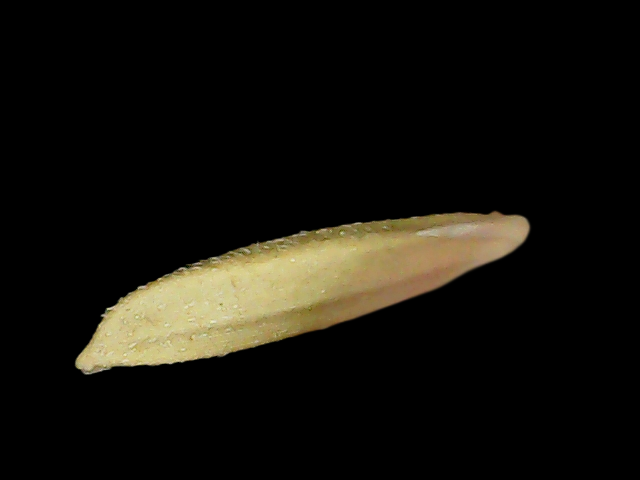
Rice variety: Binadhan20